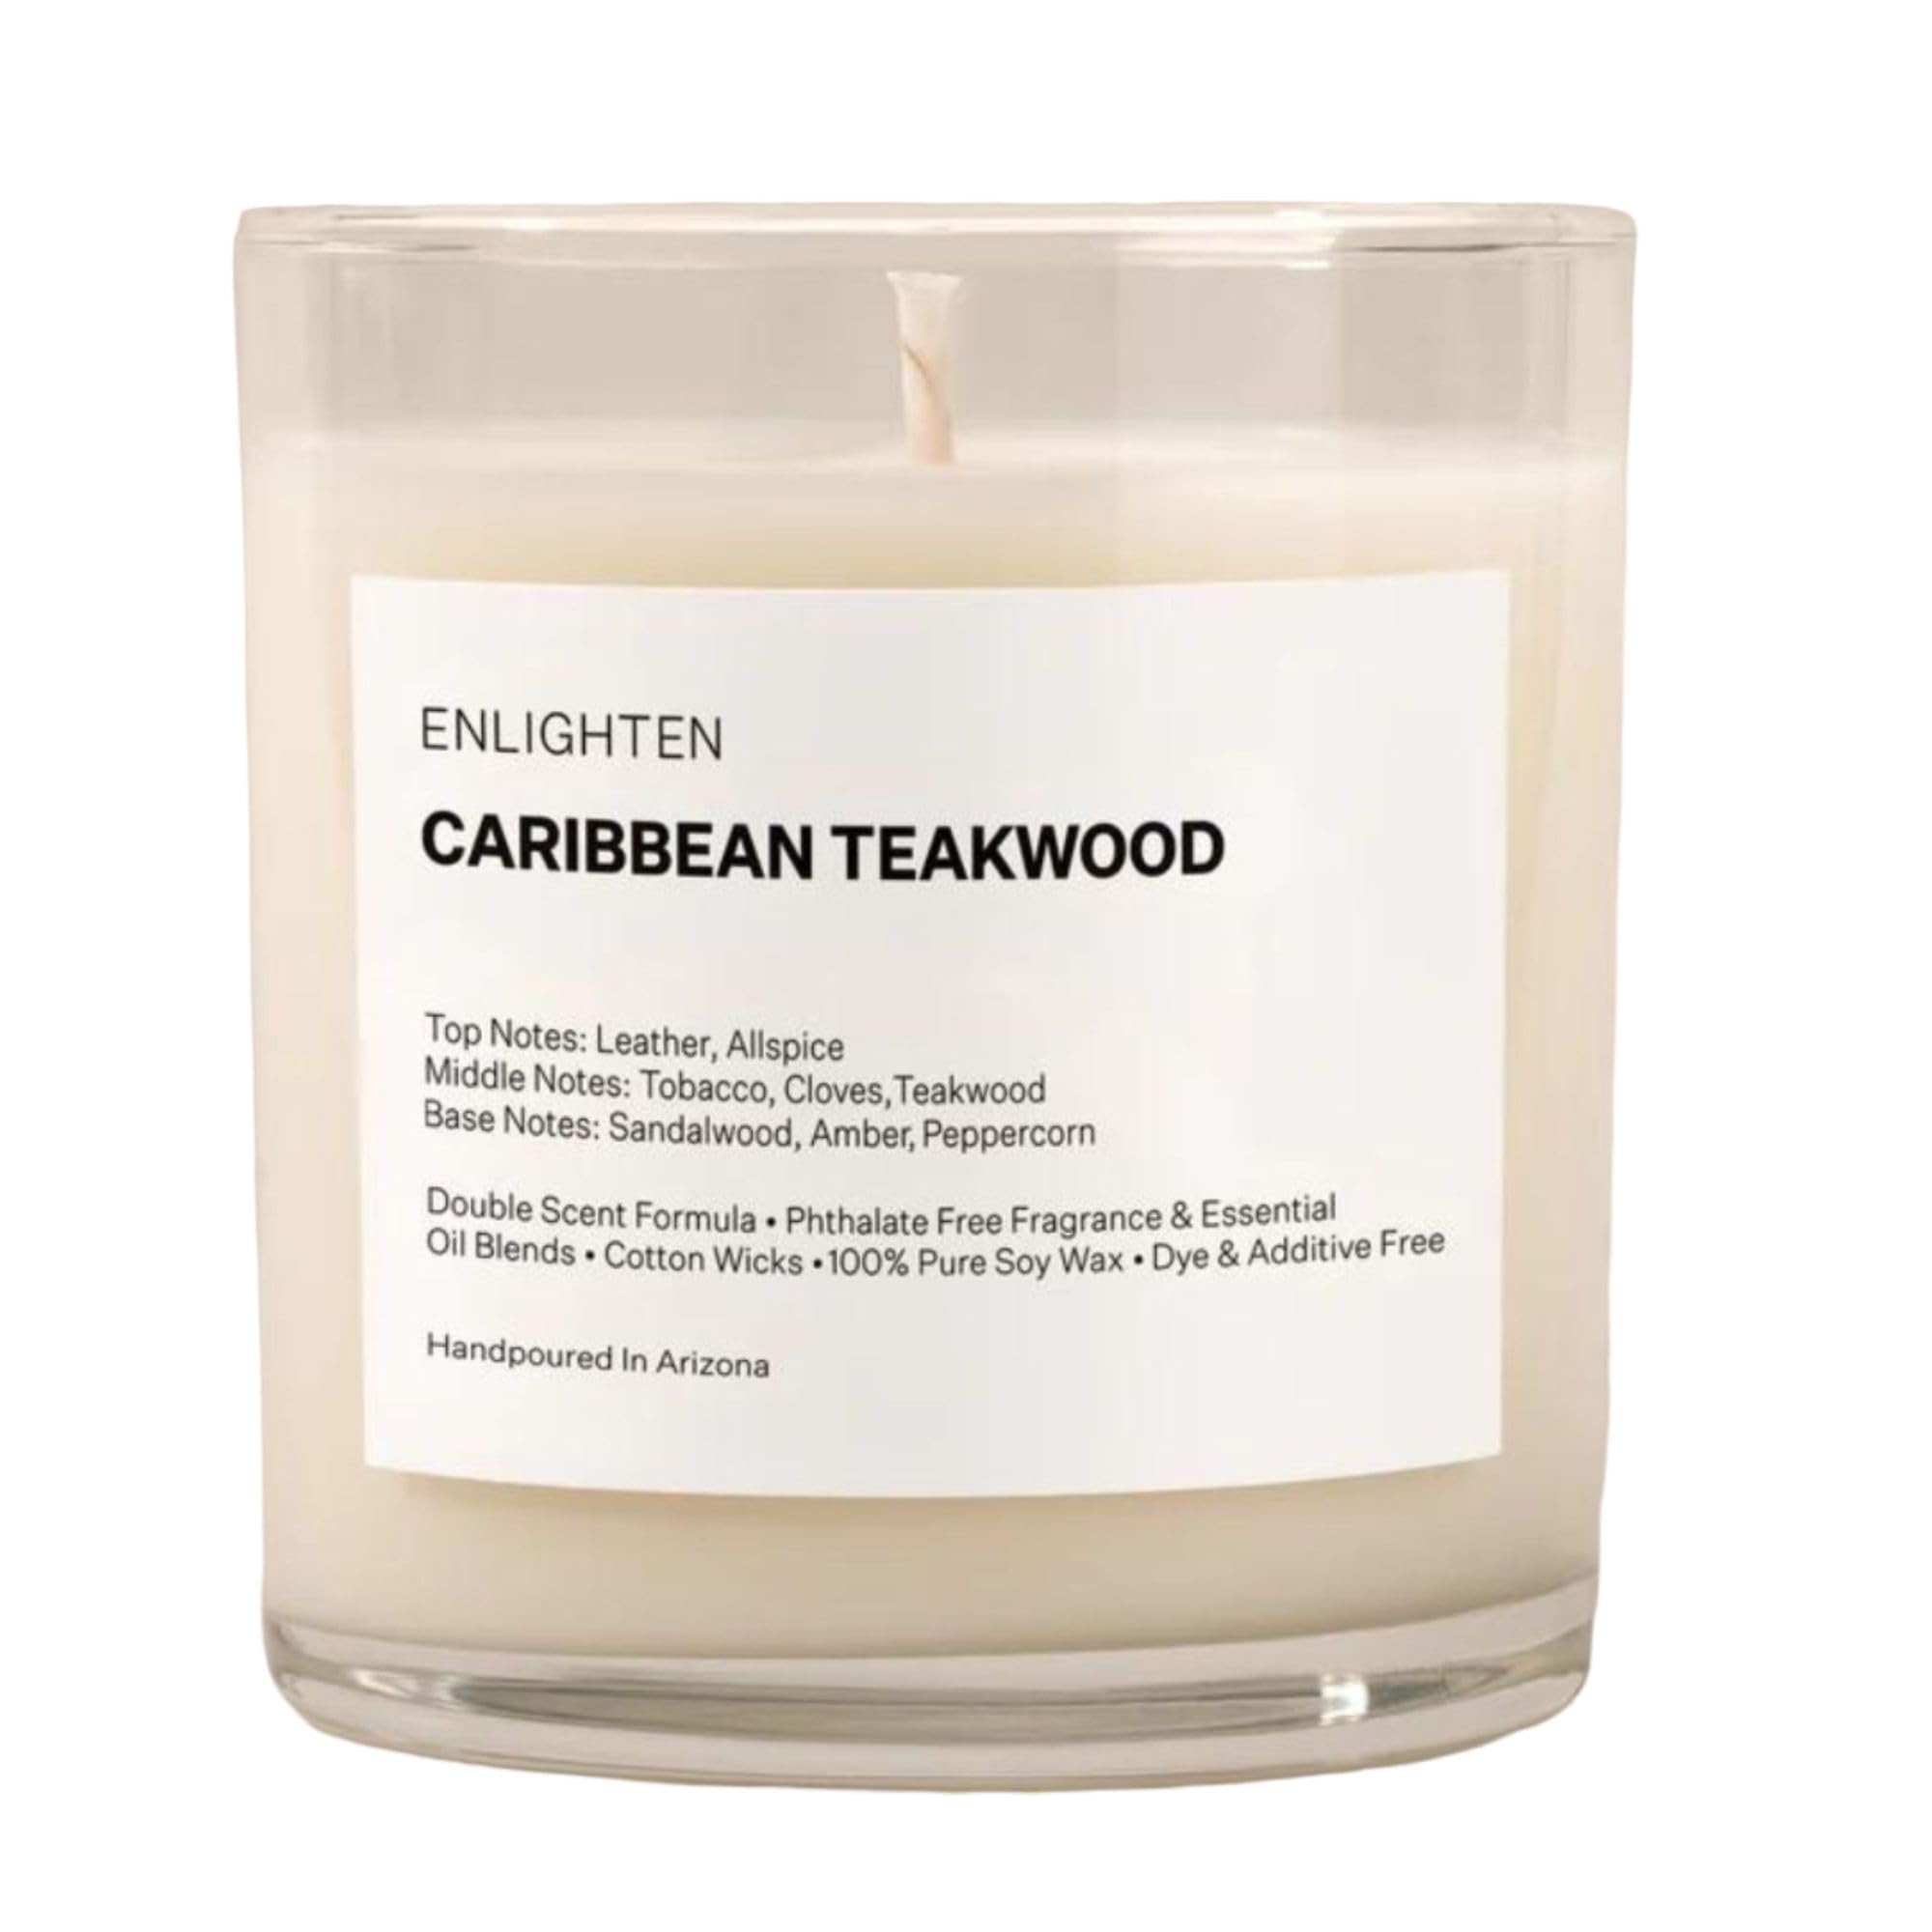
Item Name: Enlighten Caribbean Teakwood Candle | Luxurious Leather, Black Pepper, Tobacco Scent | Double Scent Load for Enhanced Aroma | Eco-Friendly, Hand-Poured Soy Wax | 12oz Glass Tumbler | Made in USA
Bullet Point 1: Twice the Aroma, Twice the Luxury: Experience unparalleled fragrance with our 12% scent load—double the industry standard for a home-filling, smooth aroma that last.
Bullet Point 2: Sophisticated Scent Harmony: Indulge in the exotic blend of leather, allspice, tobacco, cloves, teakwood, sandalwood, amber, and peppercorn, meticulously crafted for a luxurious scent that transforms your space and mood.
Bullet Point 3: Commitment to Clean Ingredients: Embrace a clean home with our non-toxic candles, featuring 100% pure soy wax, cotton/paper blend wicks, and phthalate-free fragrance and essential oil blends.
Bullet Point 4: Elevate Your Living Experience: Enlighten's mission is to enhance your home with intentional simplicity, offering candles that promise clean burning, calming scents, and the luxury of a clean home.
Bullet Point 5: Proudly Female-Owned: Support a woman-owned business dedicated to producing high-quality, hand-poured candles in small batches from our Arizon
Product Description: Lifestyle
Value: 10.1
Unit: Ounce

Price: 28